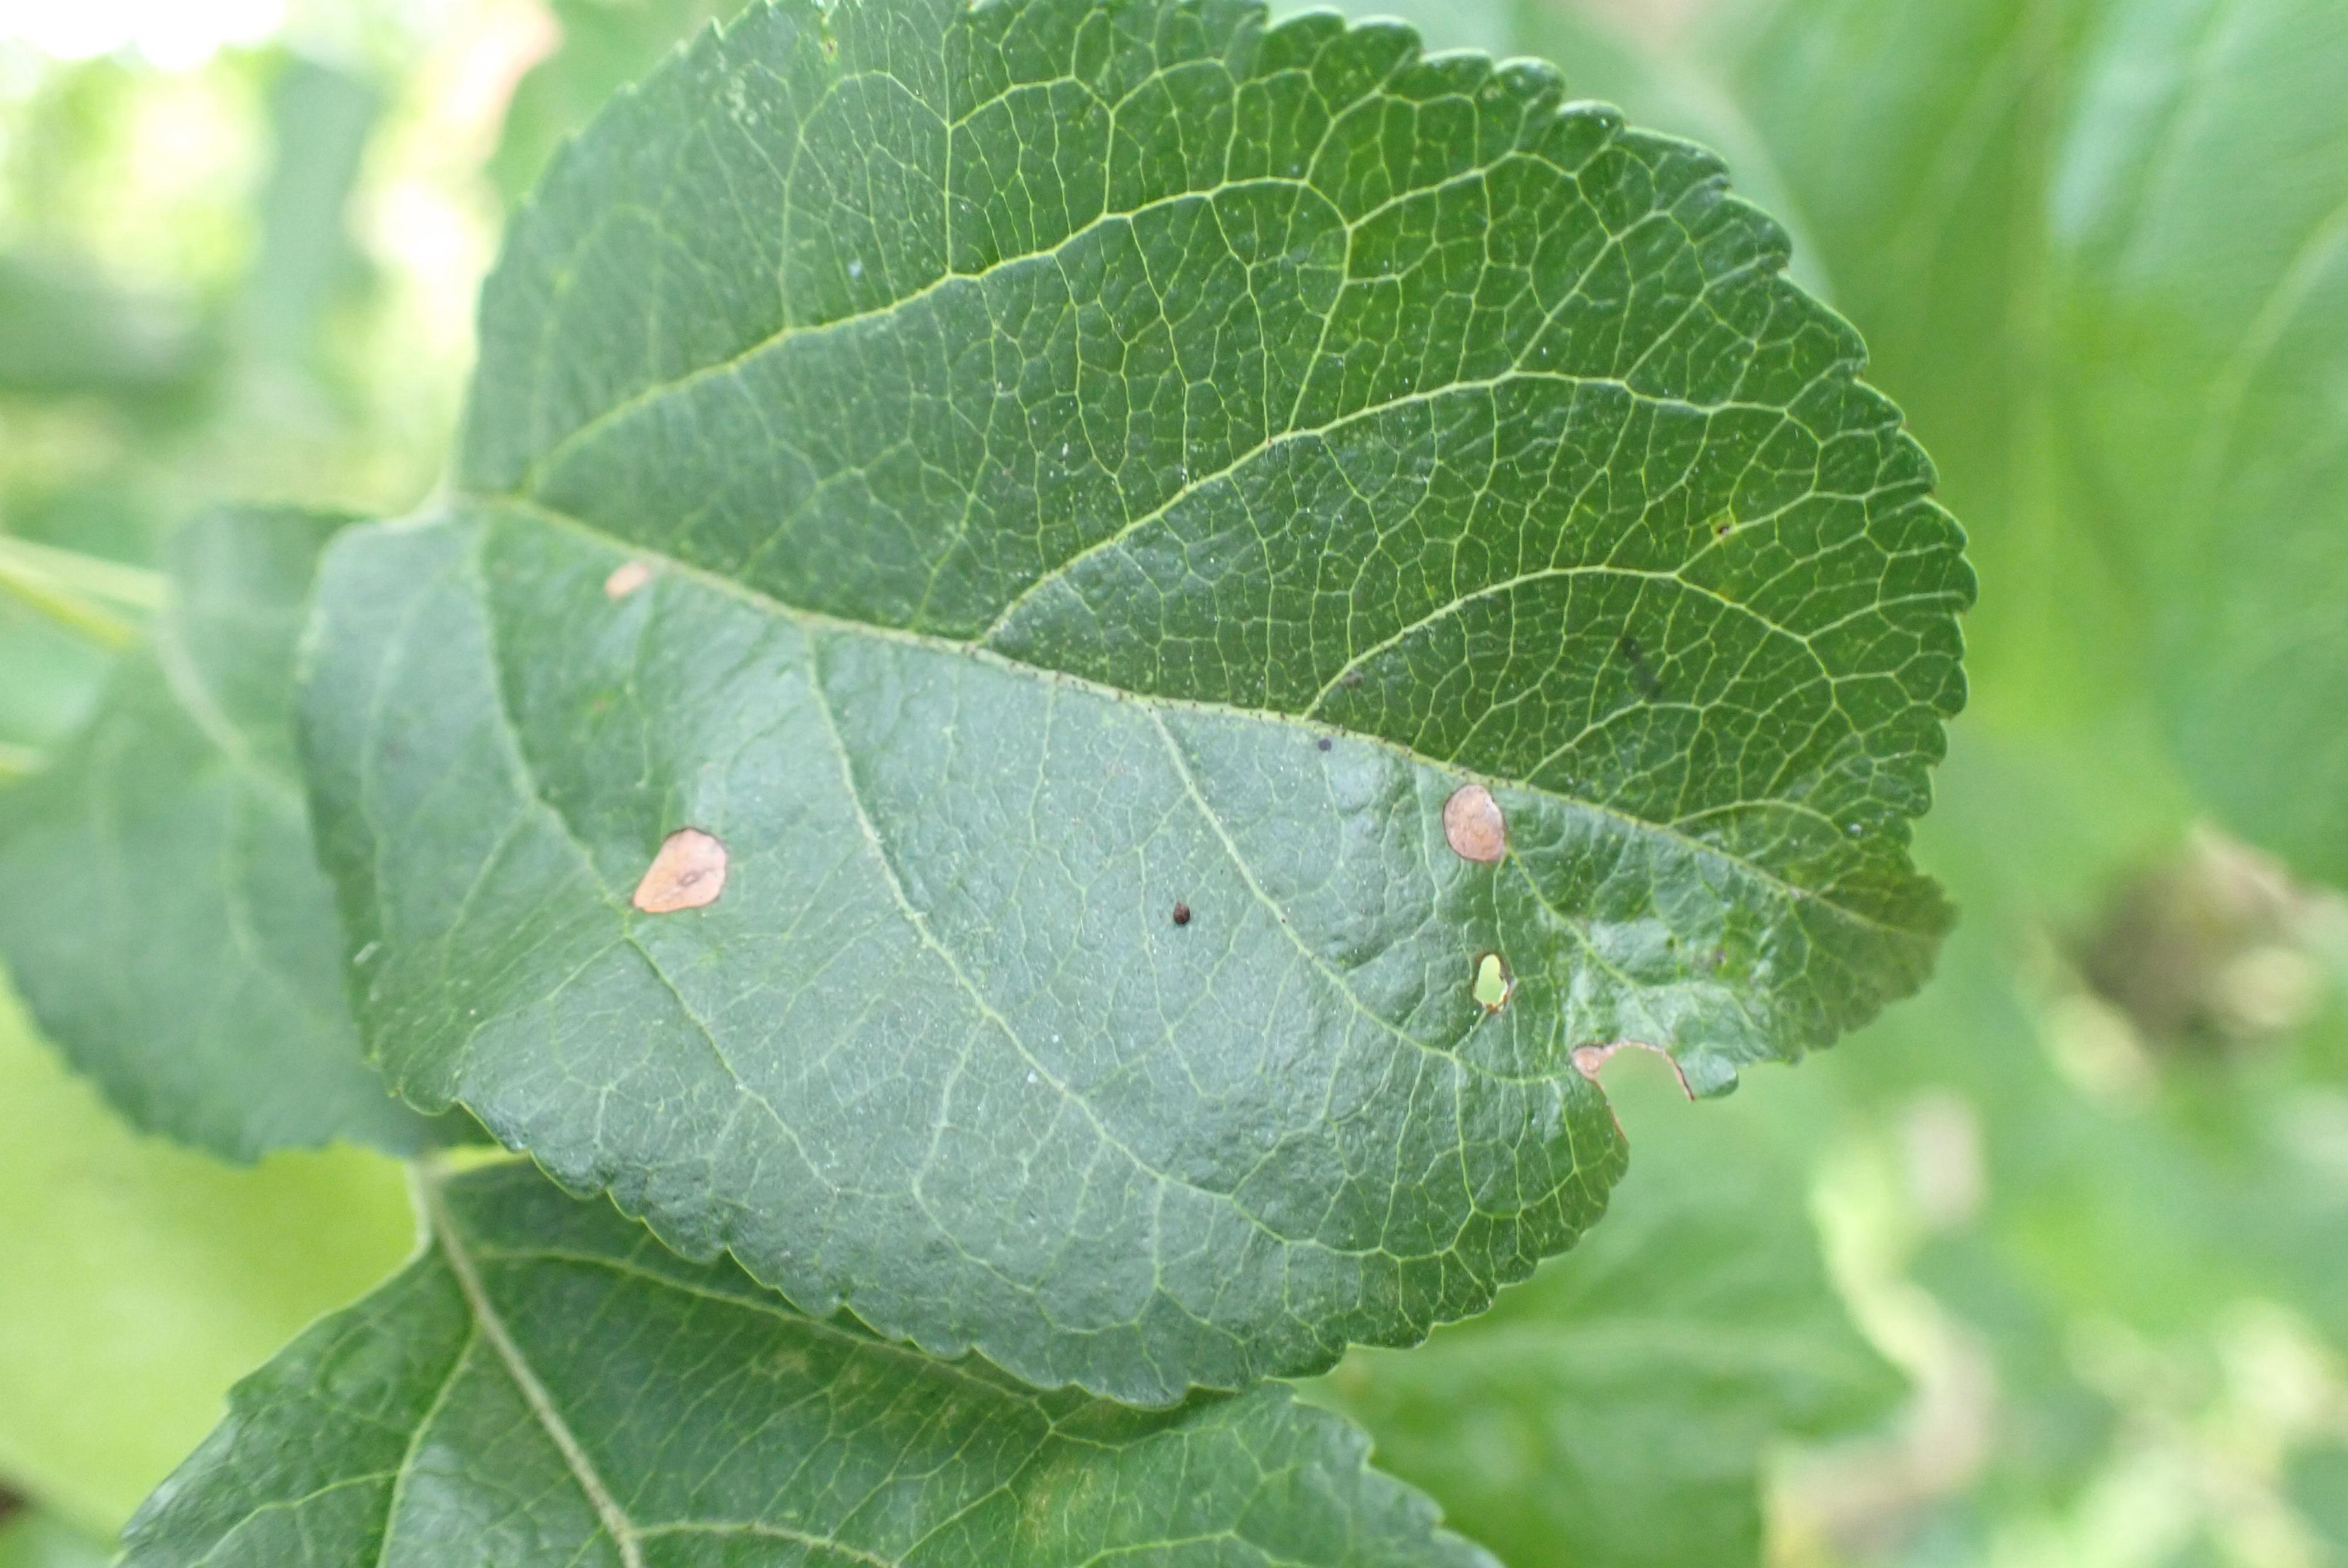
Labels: frog_eye_leaf_spot